Mohammed Adil Shah of Bijapur

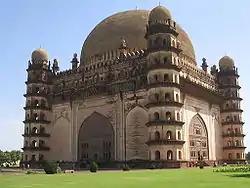
Gol Gumbaz, the tomb of Adil Shah. The dome of Gol Gumbaz is the second largest in the world

Although Darvesh Padshah was Ibrahim's eldest son, Mohammed Adil Shah was raised to the throne in 1627 on his father's death, at the age of fifteen.